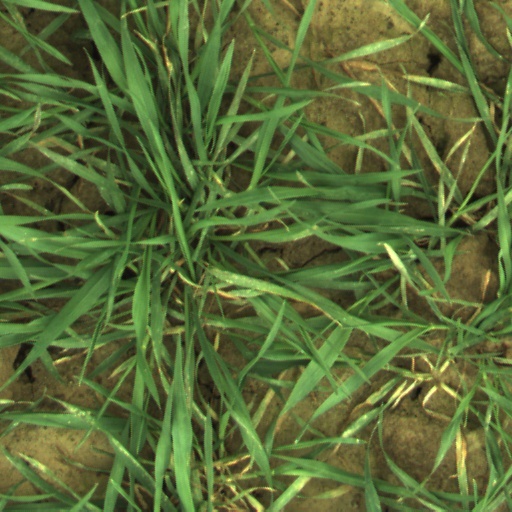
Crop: wheat